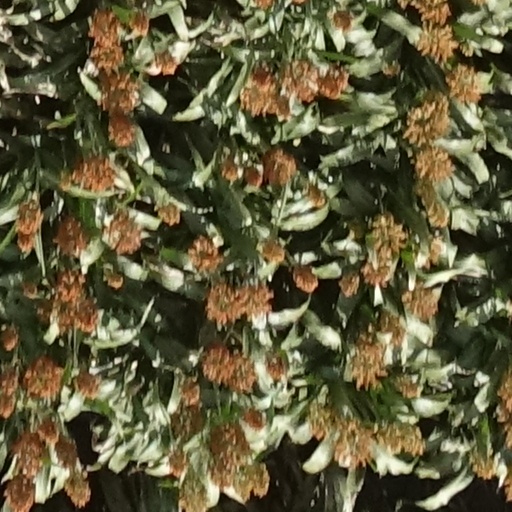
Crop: sorghum